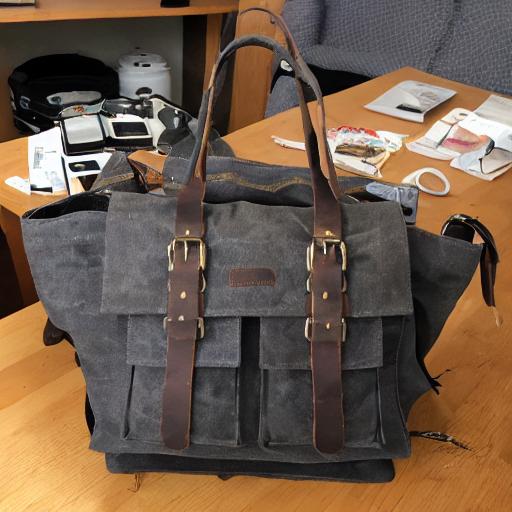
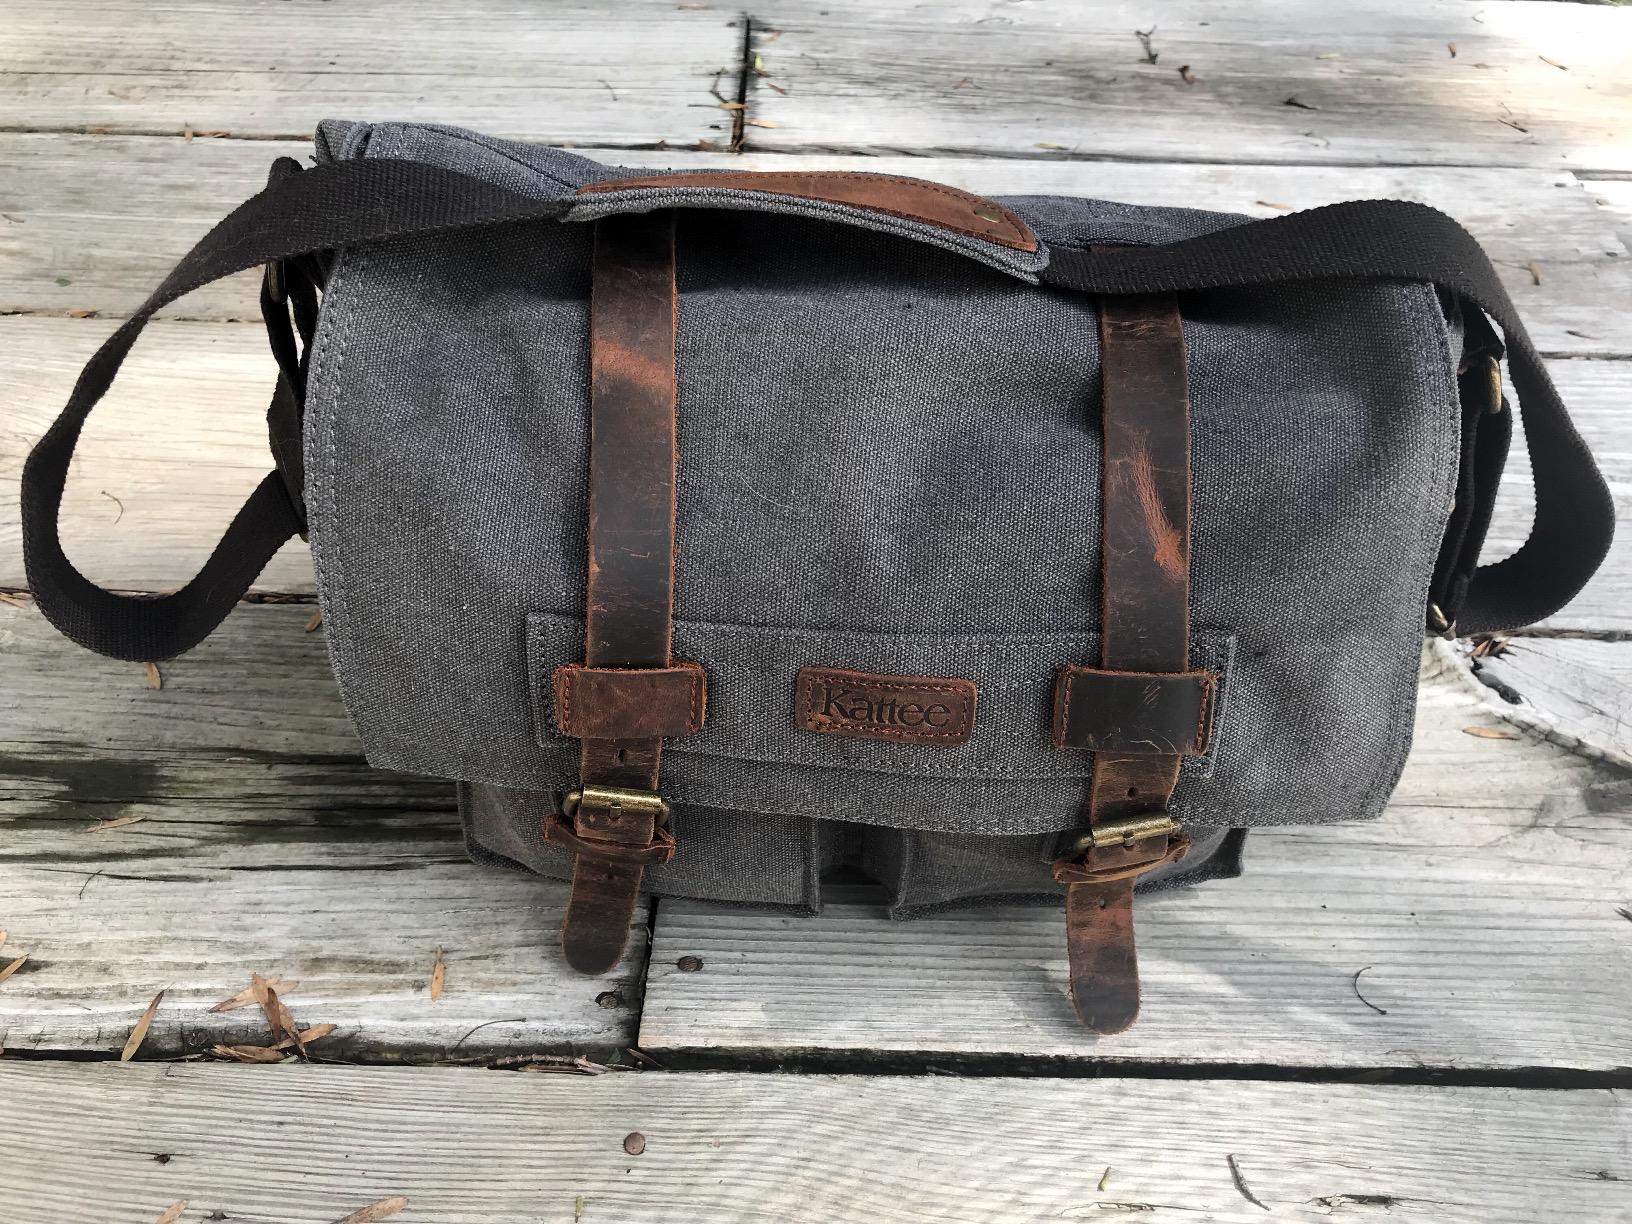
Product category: bag
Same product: no